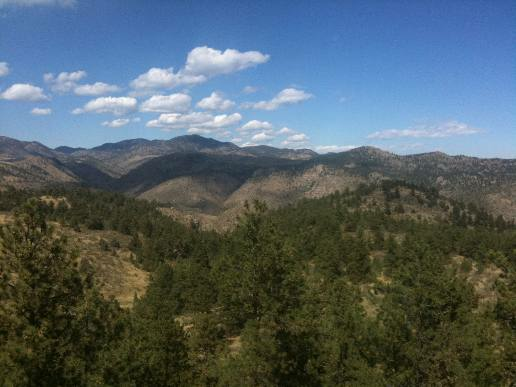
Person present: No